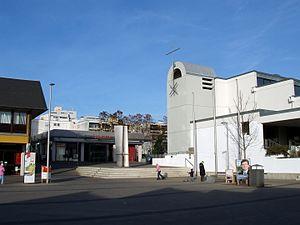
L'église Saint-Sébastien est une église catholique romaine de Wurtzbourg, dans le quartier de Heuchelhof.